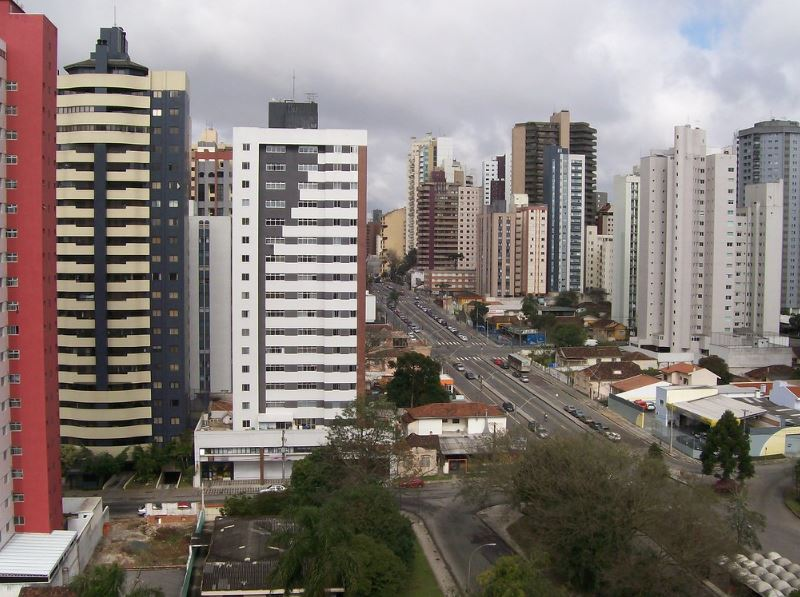
Fire: no
Smoke: no